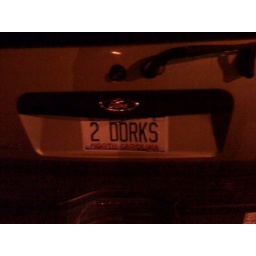
Awesome license plate in front of the office